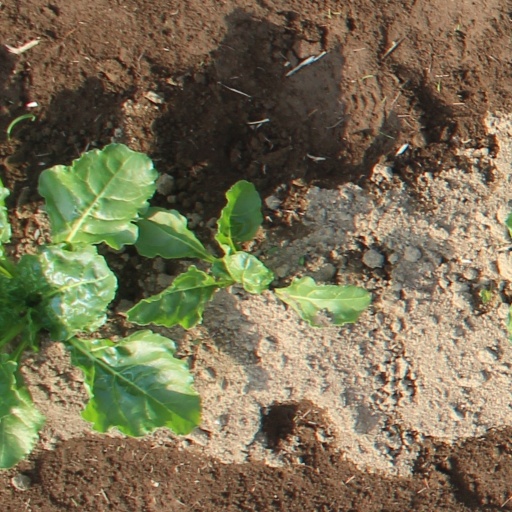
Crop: sugar beet